Jan Jacob van Oosterzee

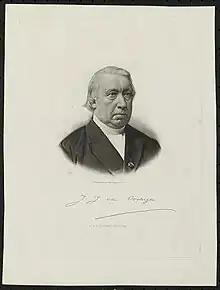

Jan Jacob van Oosterzee (1 April 1817 – 29 July 1882), Dutch divine, was born at Rotterdam. He was educated at the University of Utrecht 1835–1839. He was also known as Jan Jakob van Oosterzee, JJ van Oosterzee, or Johannes Jacobus van Oosterzee.